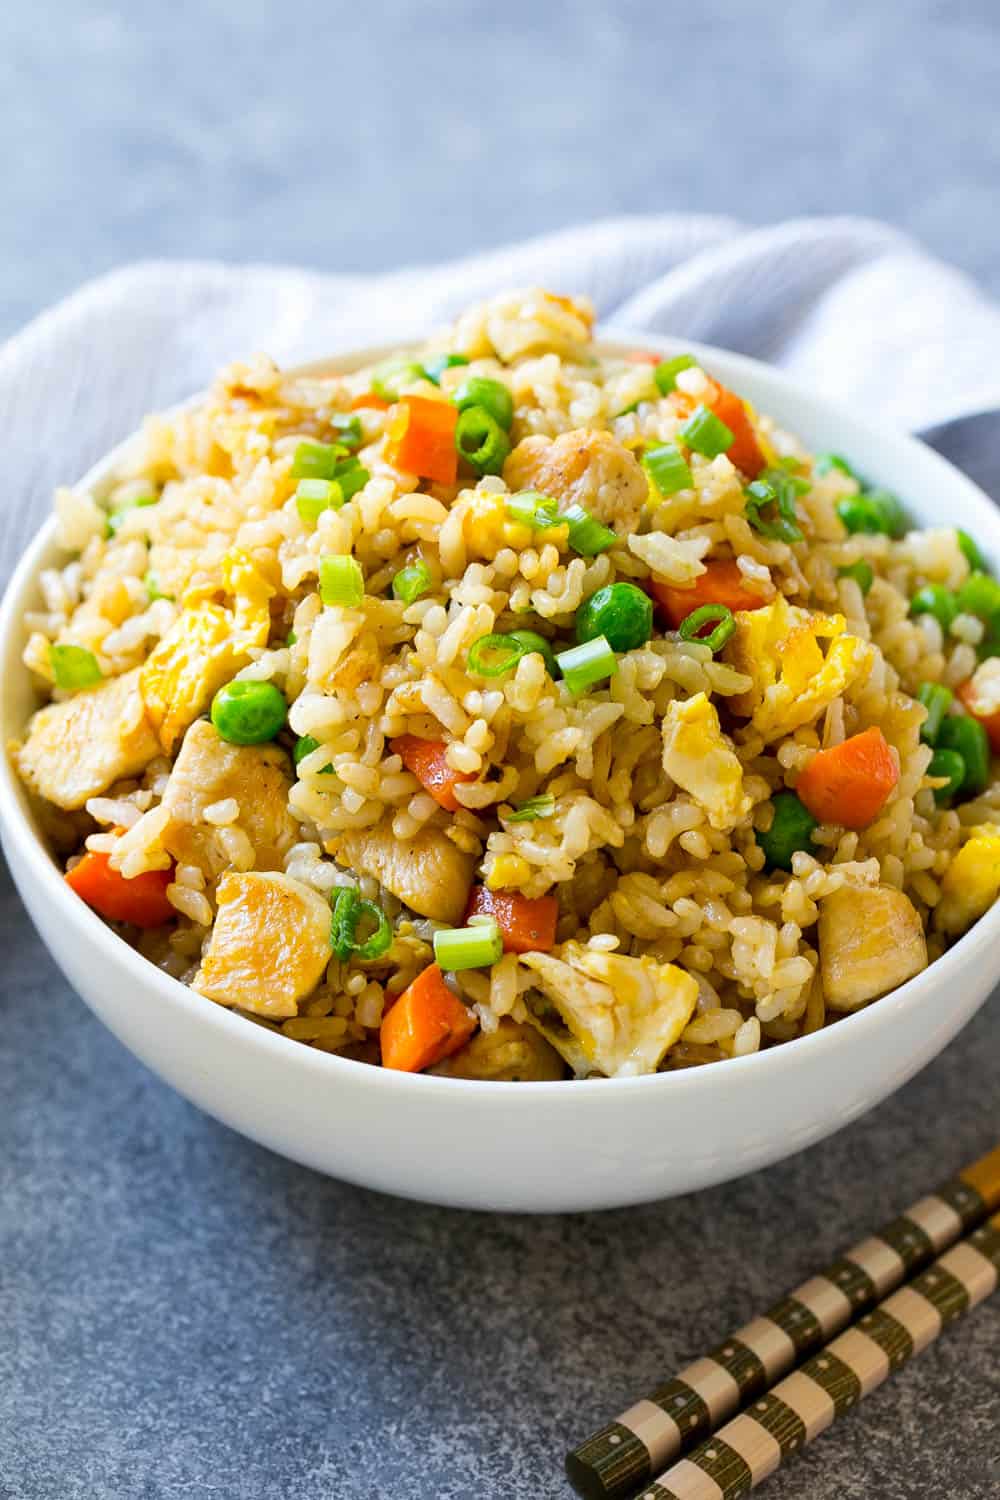
Dish: fried_rice